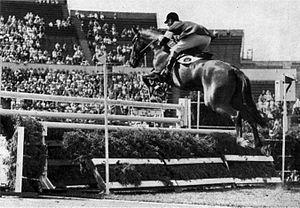
Harry Morton Llewellyn est un cavalier britannique.
Foxhunter est un cheval Pur-sang hongre, surtout connu pour avoir fait partie de l'équipe britannique de saut d'obstacles qui a décroché la médaille d'or par équipe aux Jeux olympiques d'été de 1952. Il a également fait partie de l'équipe britannique de CSO qui a décroché la médaille de bronze de la discipline en 1948, et d’autres compétitions internationales. Foxhunter et Llewellyn sont le seul couple équestre à avoir décroché la King George V Gold Cup trois fois, et gagné 78 compétitions internationales pendant leur carrière.